Our Game

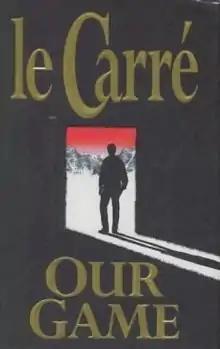
First edition

Our Game (a term similar to the Great Game) is a novel by British writer John le Carré, published in 1995. The title refers to Winchester College football; the two main characters were pupils at Winchester College long before the setting of the novel.